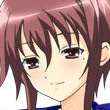
Portrait style: Anime Portrait